Viasat (American company)

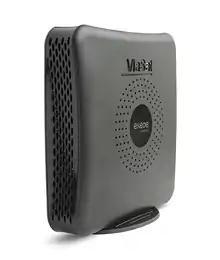
Viasat's WiFi modem

Launched in 2012 under the Exede name, Viasat Internet is a broadband internet service that covers areas traditional terrestrial internet service providers do not reach. In 2013, the Voice home service was introduced as a companion to the data service. The company also distributes a business internet, initially called Exede Business, which was launched in 2014.